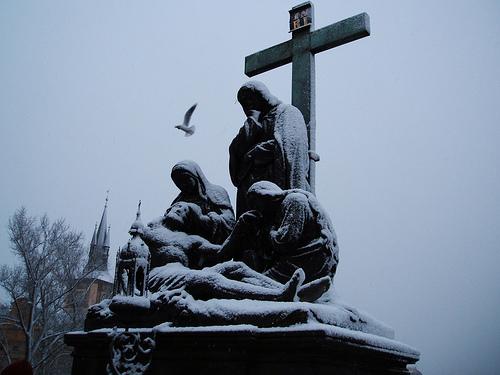
Weather: snow or frosty